List of Libertarian Party politicians who have held office in the United States

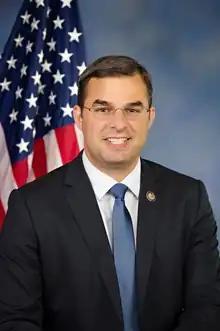
Justin Amash, the only Libertarian ever to hold federal office

As of November 2024, only one Libertarian, Justin Amash from Michigan, has served in federal office. He was first elected as a Republican, and left the Republican Party to become an independent in early 2020 before switching to the Libertarian Party in April 2020. He did not seek re-election in 2020 and switched back to the Republican Party in 2024 to run for the U.S. Senate election in Michigan.